Question: Please indicate a possible affordance area of baseball bat that can be used for holding
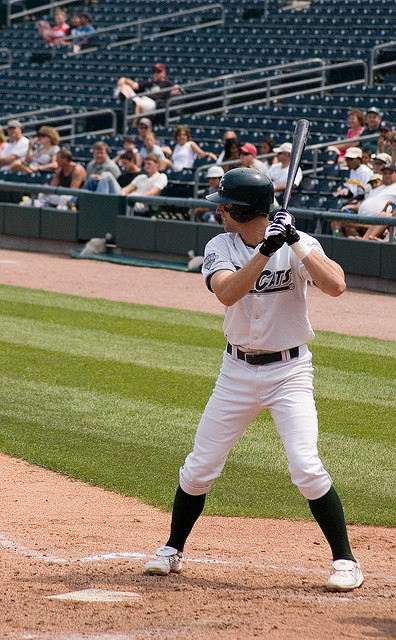
Answer: [247.825, 207.719, 302.561, 268.07]